Agriculture in Spain

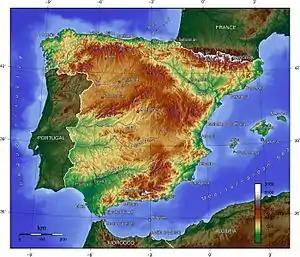
Much of Spain's terrain is mountainous and unsuitable for agriculture, with agriculture concentrated on the plains.

Agriculture in Spain is important to the national economy. The primary sector activities accounting for agriculture, husbandry, fishing and silviculture represented a 2.7% of the Spanish GDP in 2017, with an additional 2.5% represented by the agrofood industry.